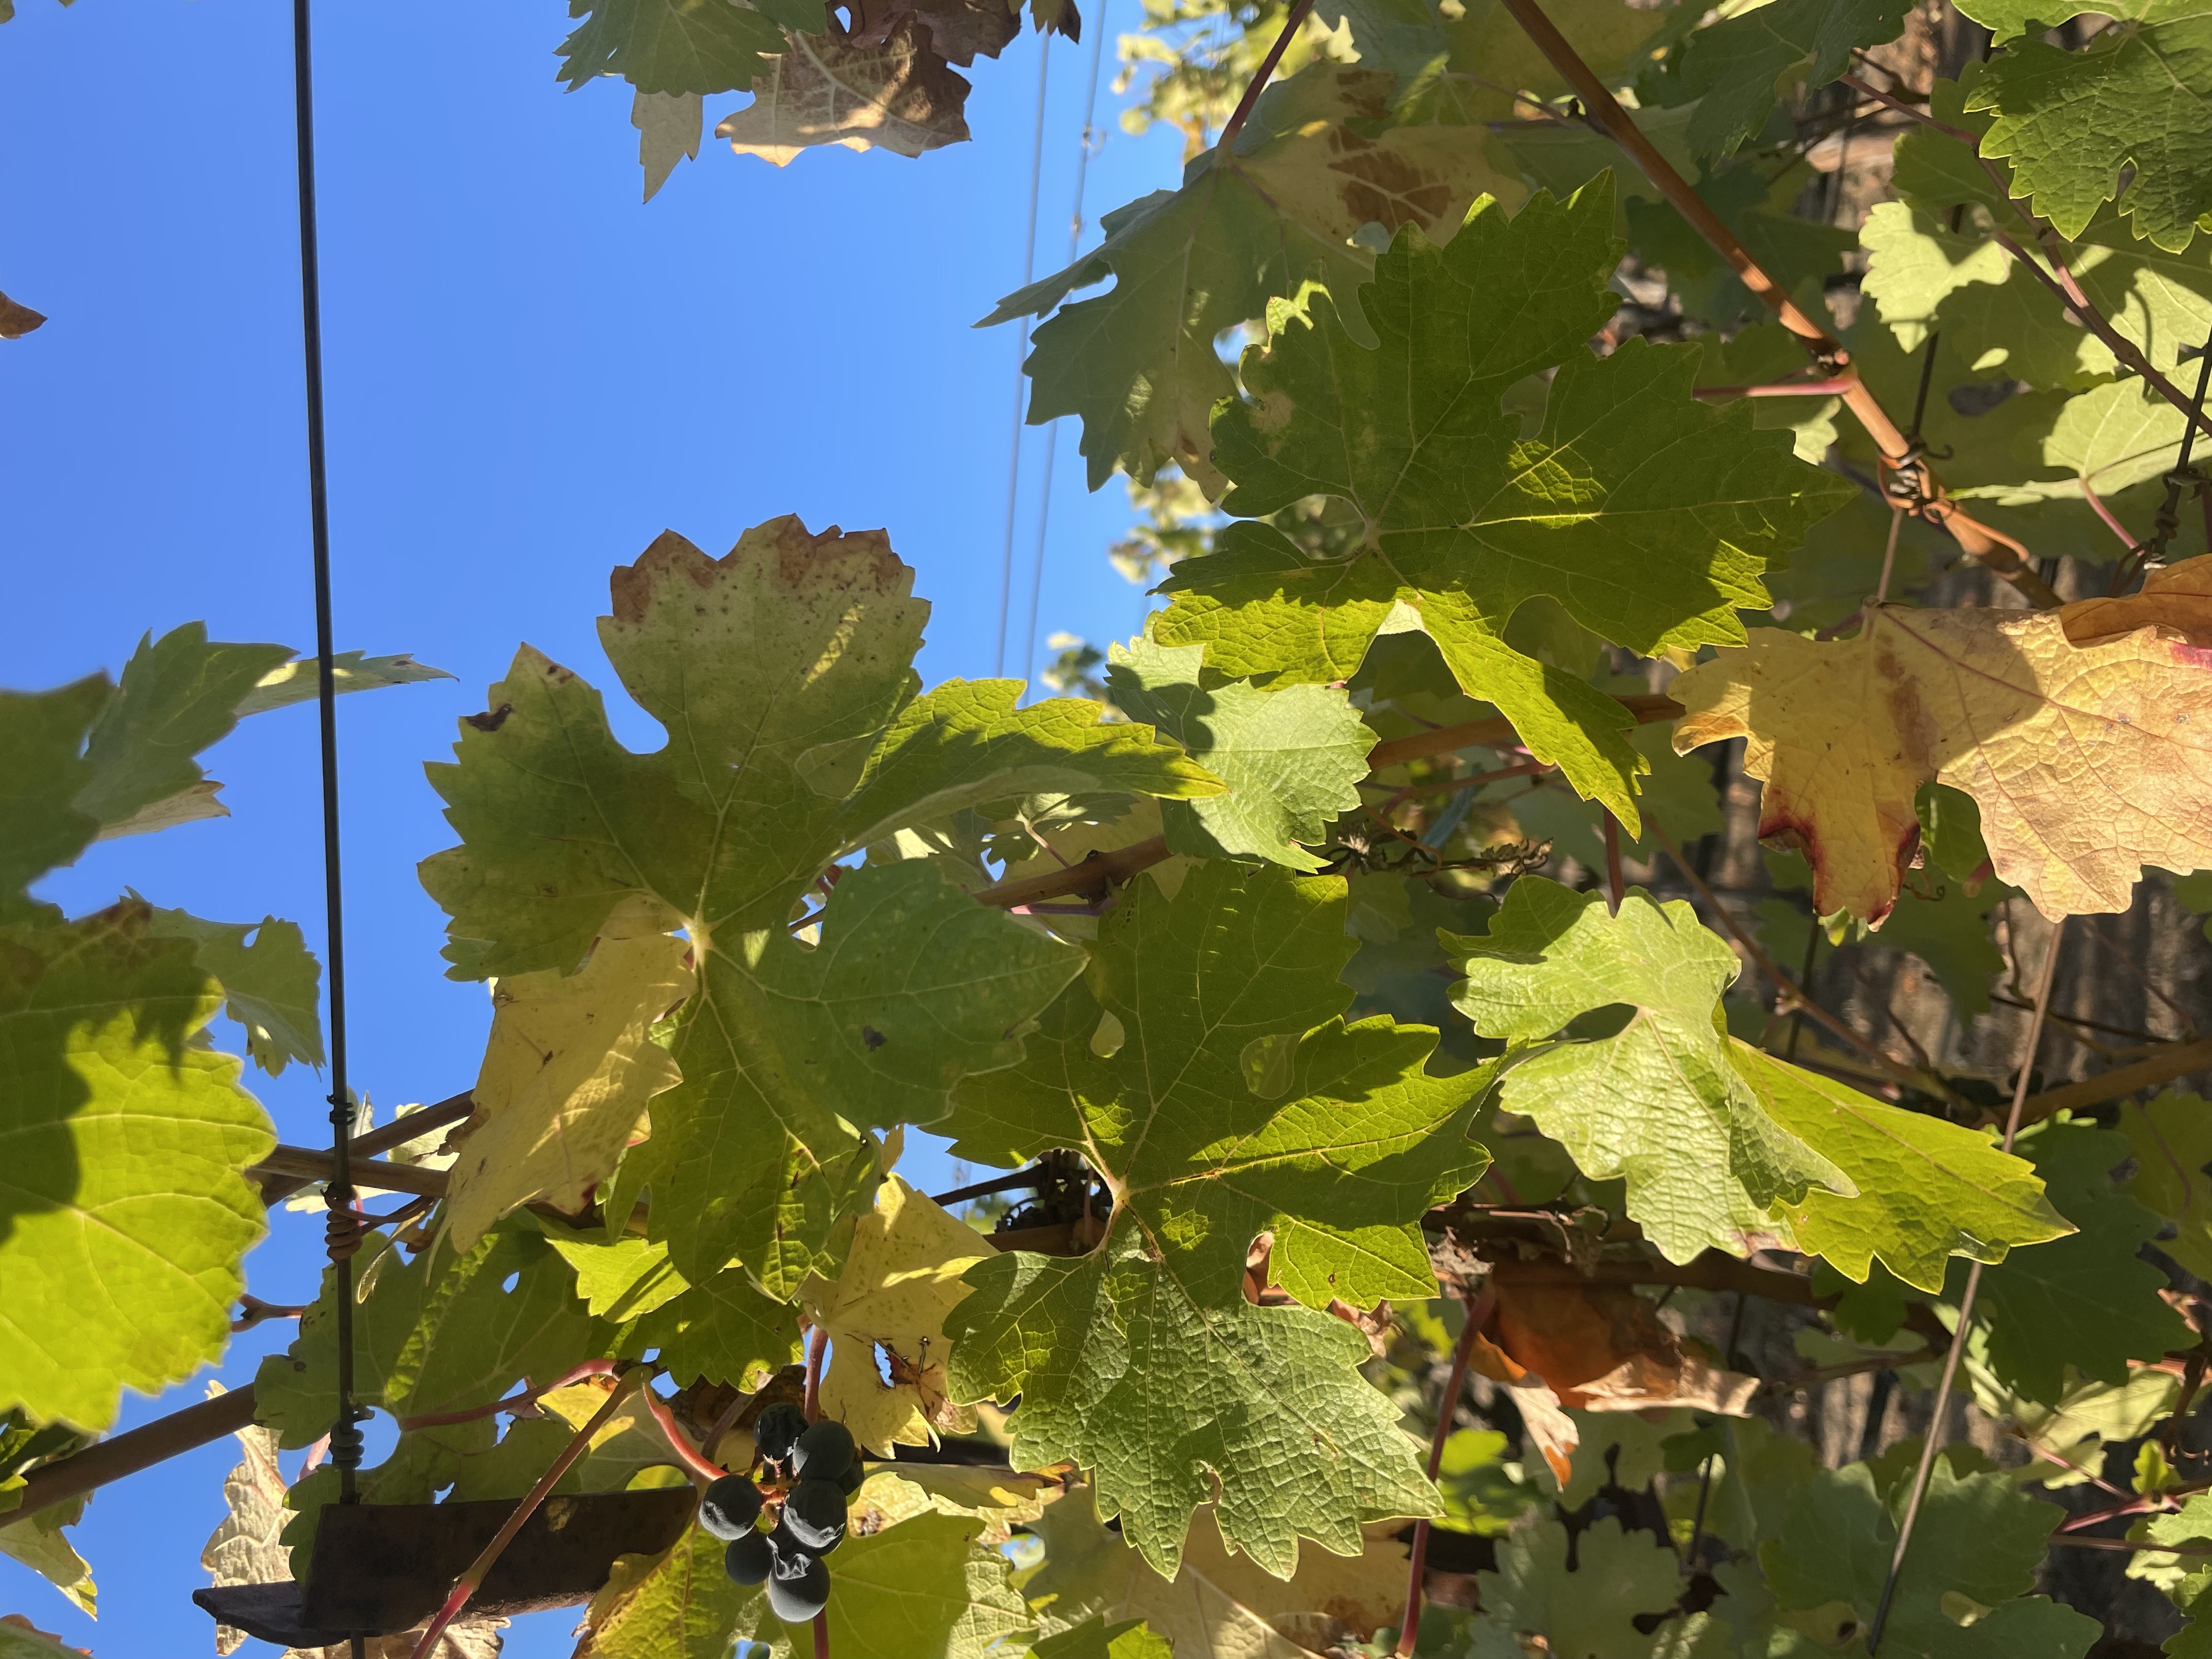
Label: No Virus